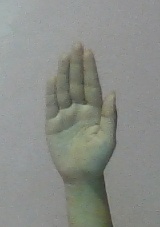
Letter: seen